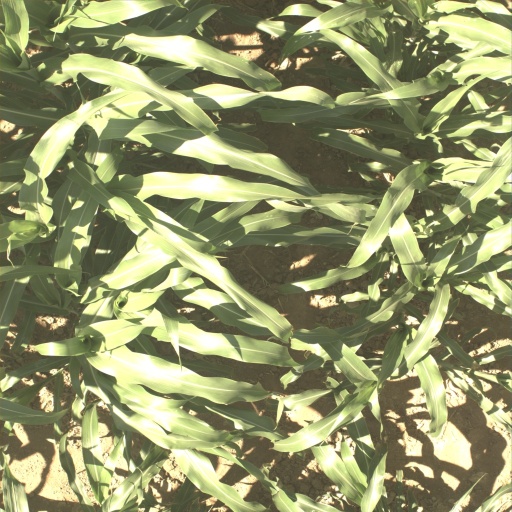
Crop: sorghum